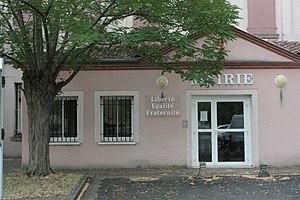
Labastide-de-Lévis
Labastide-de-Lévis est une commune française située dans le département du Tarn en région Occitanie.